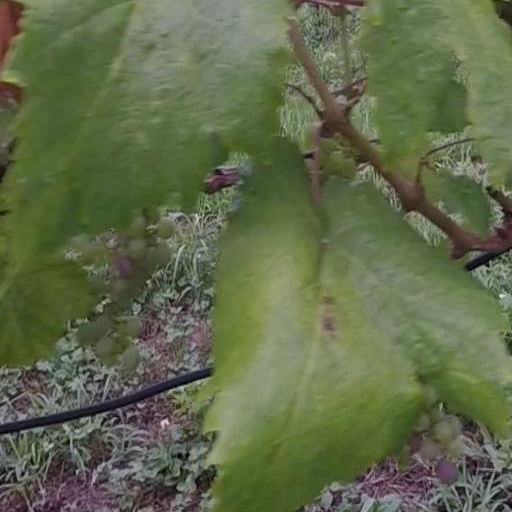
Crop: grape